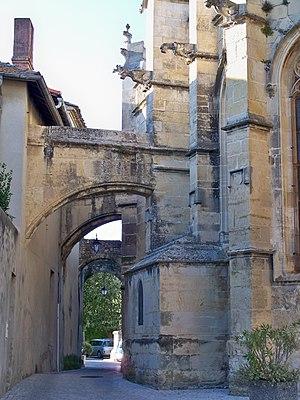
Rue des Courtines, le long de l'église de Caderousse, Vaucluse, France
L'église Saint-Michel de Caderousse, de style romano-gothique, se compose d'une nef, de quatre travées et d'une abside semi-circulaire romane. Extérieurement, celle-ci, est un des rares témoins du gothique flamboyant provençal. À l'intérieur de l'église, une chapelle latérale placée sous le vocable de saint Claude, édifiée au XVᵉ siècle, est d'une grande richesse architecturale et ornementale.
Caderousse est une commune française située dans le département de Vaucluse, en région Provence-Alpes-Côte d'Azur.
Cet article recense les monuments historiques français classés en 1905.